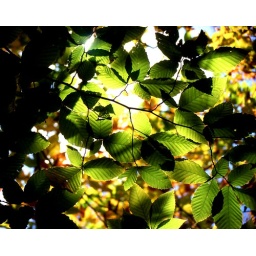
Fresh green in a sea of autumn yellow (Velvia)